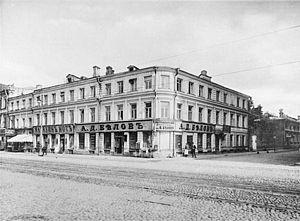
6-me maison d'accouchement et dispensaire scolaire. (Moscou).